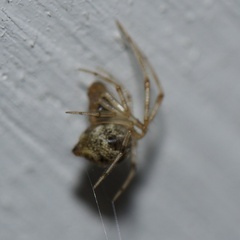
Species: Parasteatoda_tepidariorum